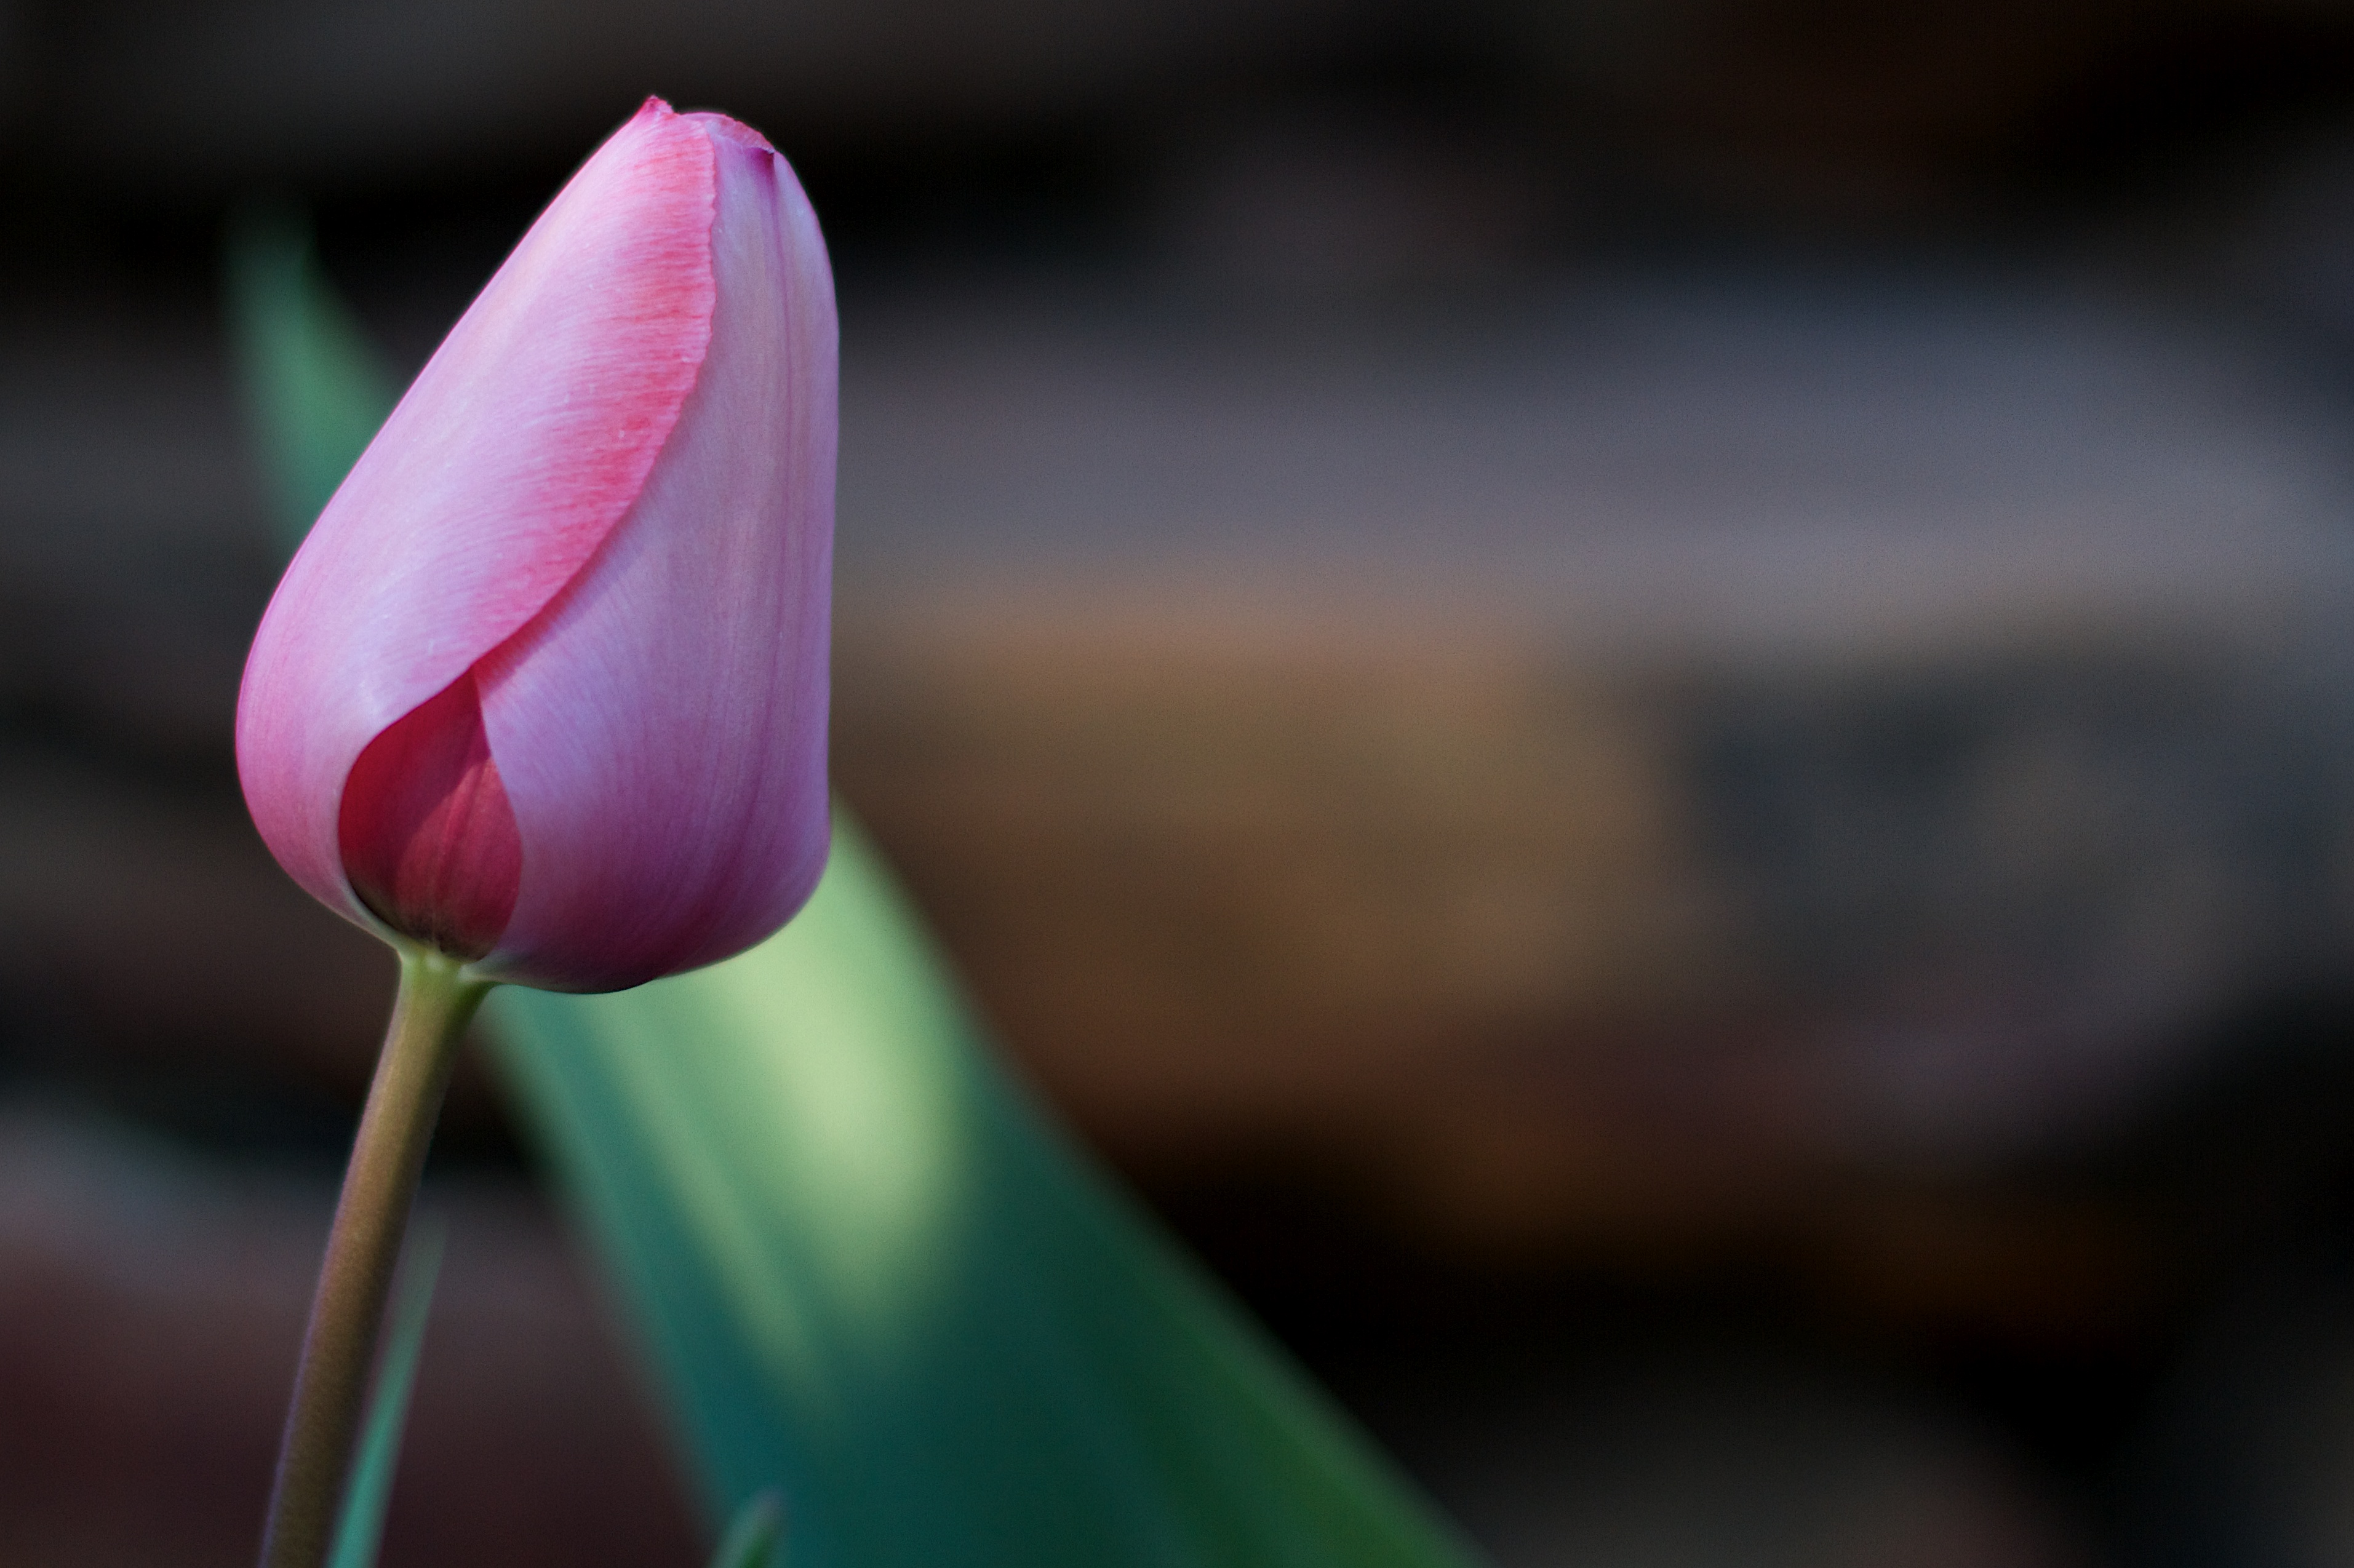
plant, photography, leaf, flower, petal, tulip, green, red, color, close up, macro photography, flowering plant, plant stem, land plant